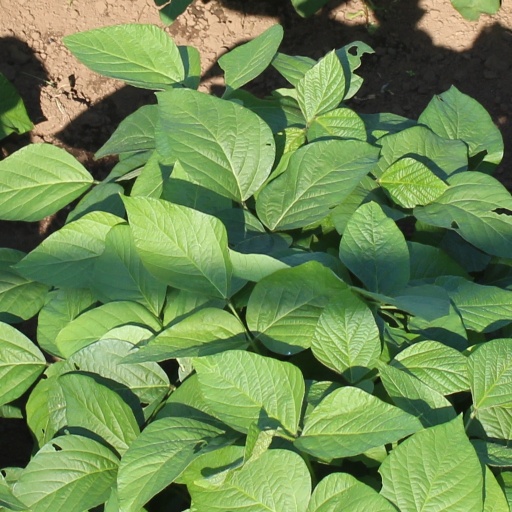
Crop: soybean